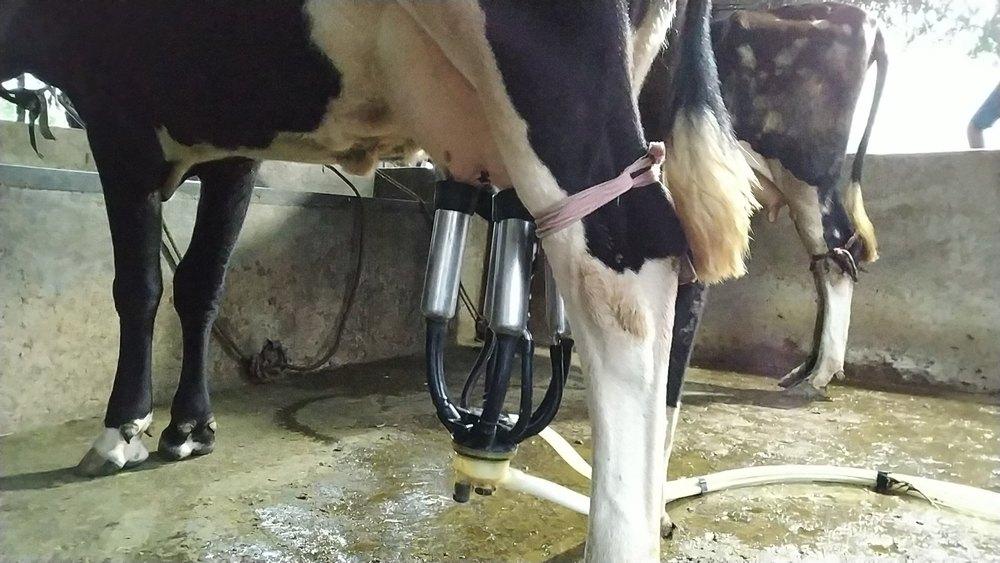
Kuna ng'ombe anayekamuliwa wakitumia mashine maalum inayoninginia chini kutoka kwa chuchu yake. Ng'ombe huyo ana rangi nyeusi na nyeupe nyuma yake kuna ngombe mwingine anayeonekana kidogo. Sakafu inaonekana kuwa na unyevu, labda kutokana na usafishaji au mchakato wa kukamua maziwa.